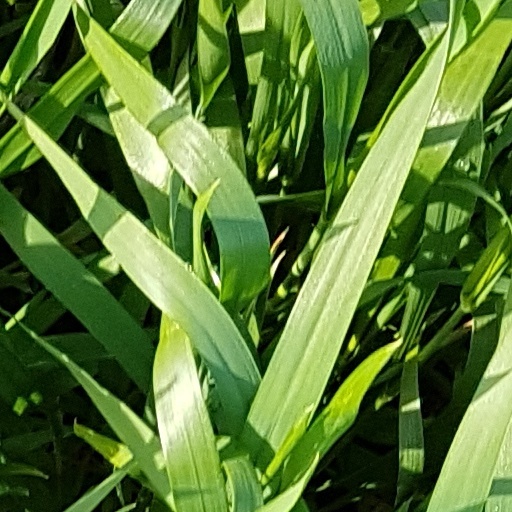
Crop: wheat